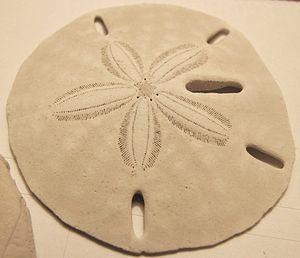
Les échinodermes forment un embranchement d'animaux marins benthiques présents à toutes les profondeurs océaniques, et dont les premières traces fossiles remontent au Cambrien.
Les Mellita quinquiesperforata est une espèce d'oursins de l'ordre des Clypéastéroïdes, communément appelé « dollar des sables ».
L'ordre des clypéastéroïdes regroupe des oursins plats, dont plusieurs espèces sont appelées en anglais « sand dollar » du fait de leur ressemblance avec une grosse pièce.